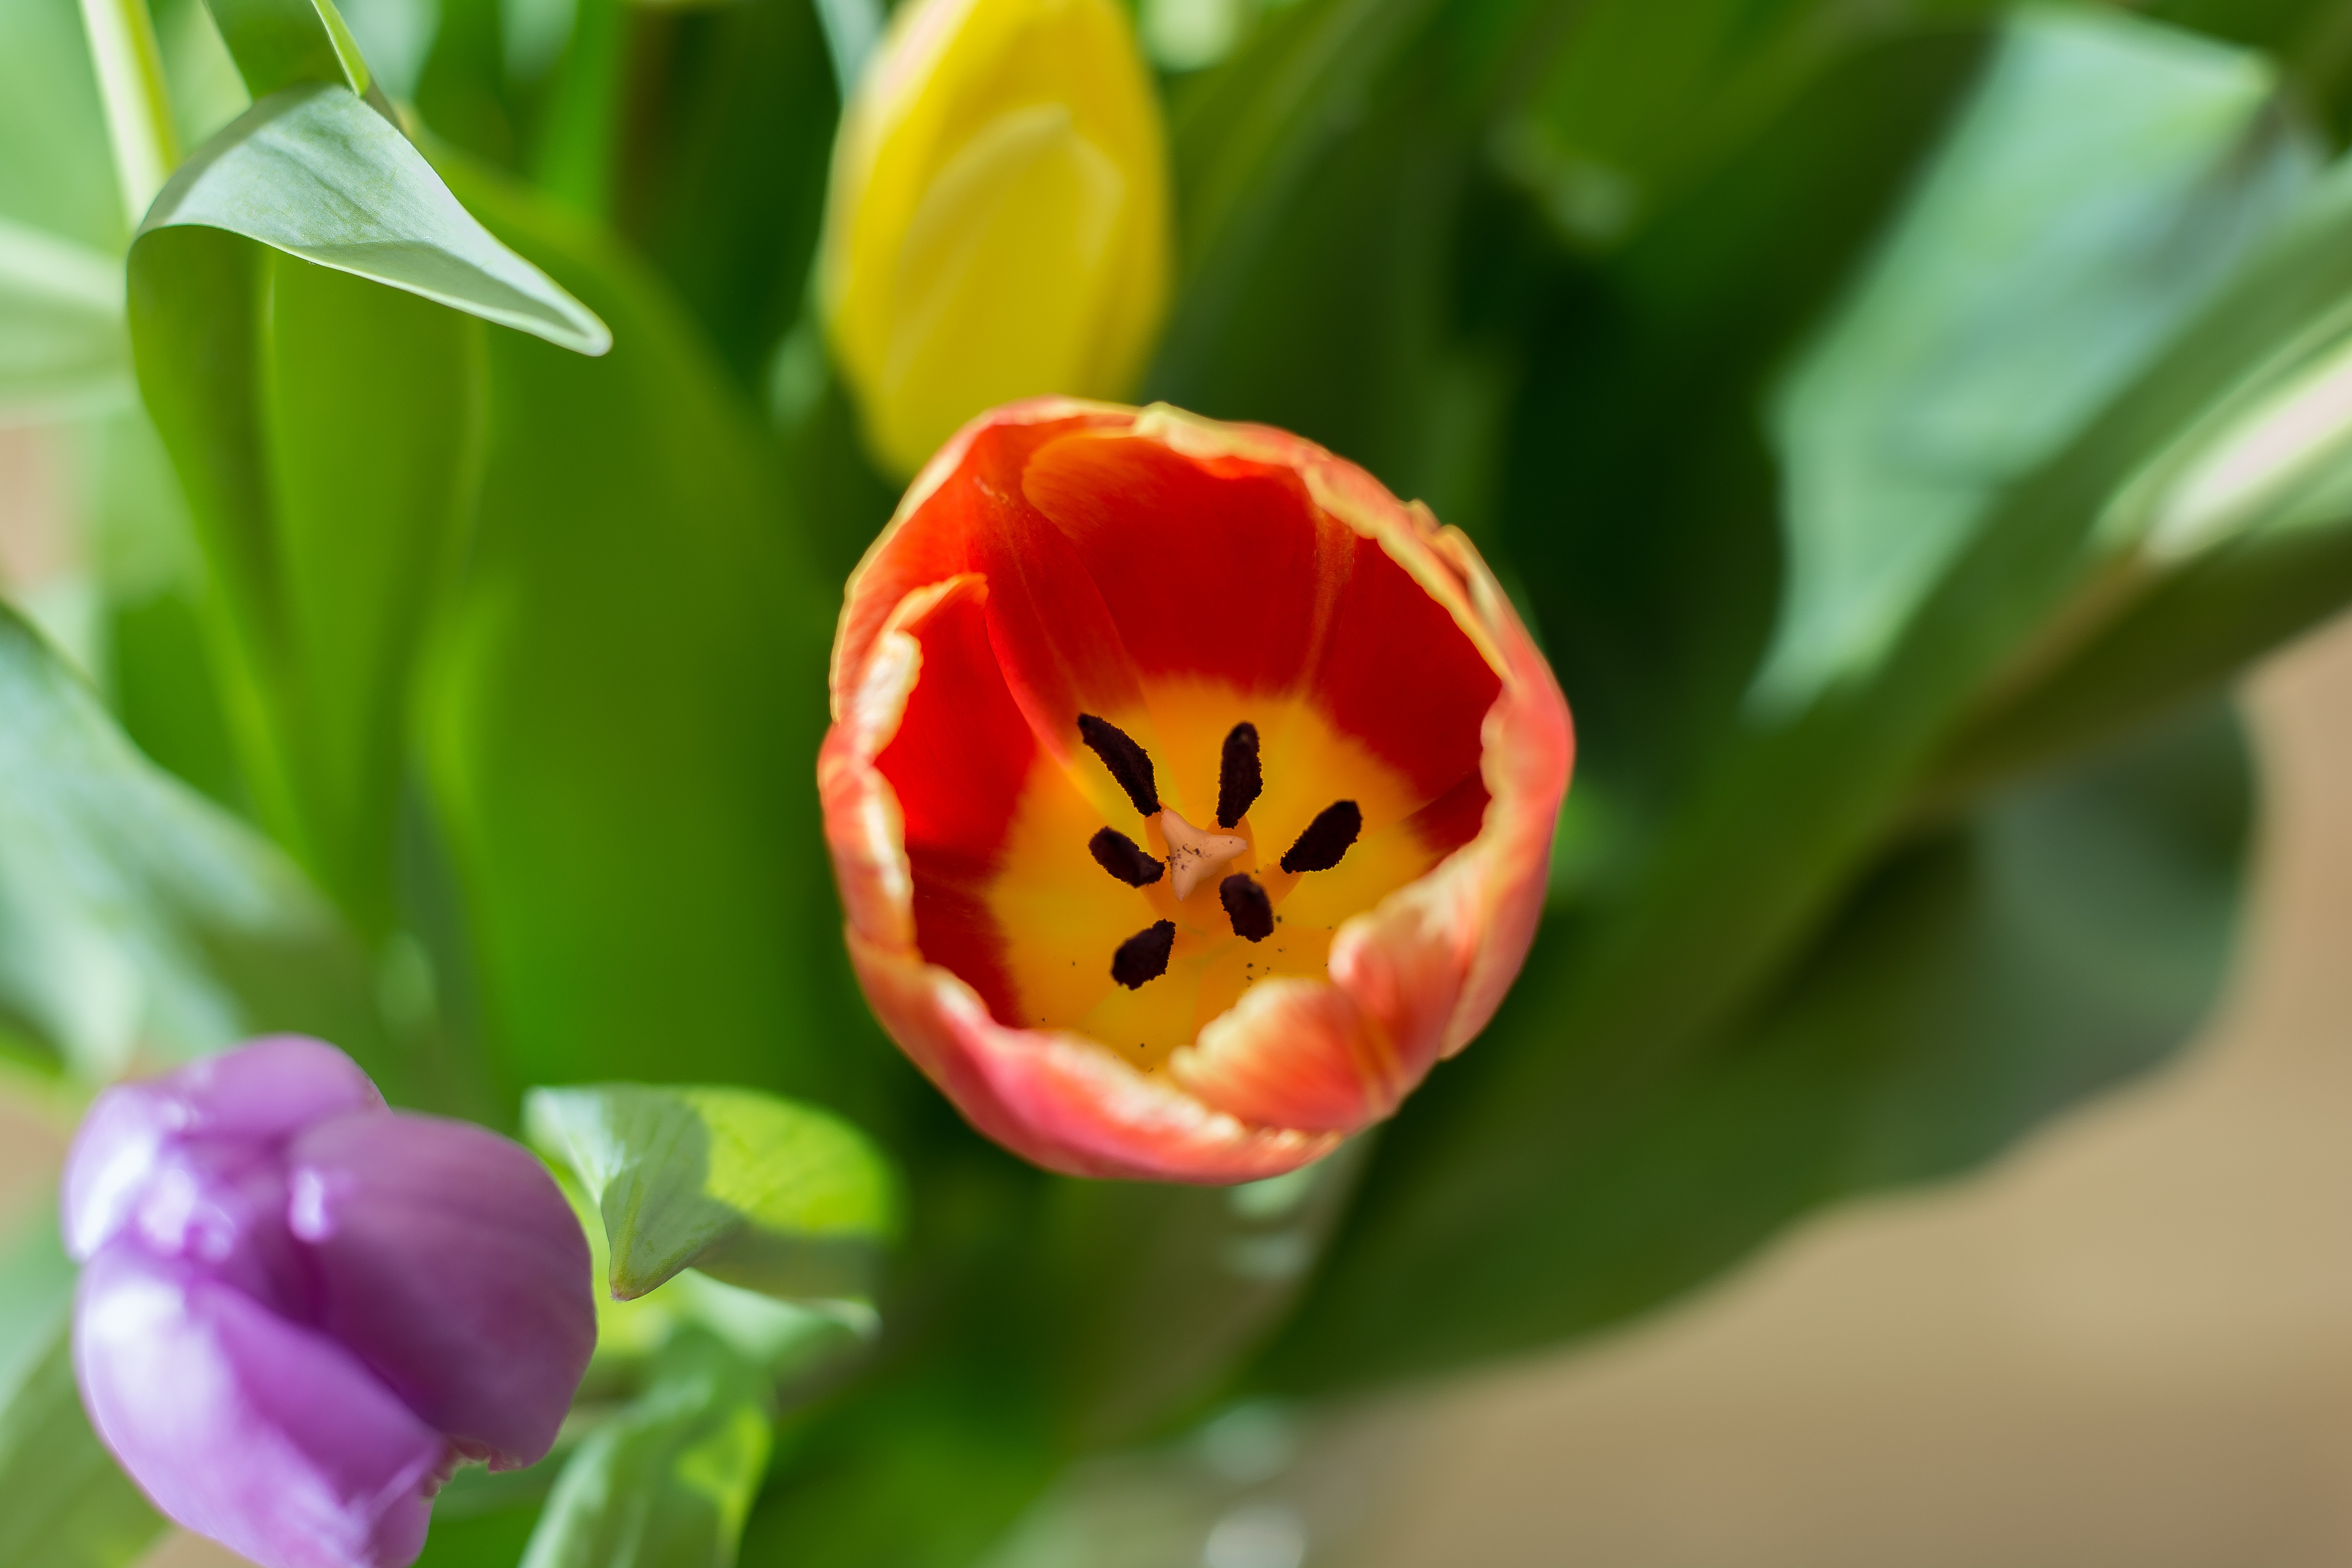
plant, flower, petal, tulip, bouquet, botany, flora, flowers, close up, tulips, macro photography, flowering plant, federal government, lily family, plant stem, land plant